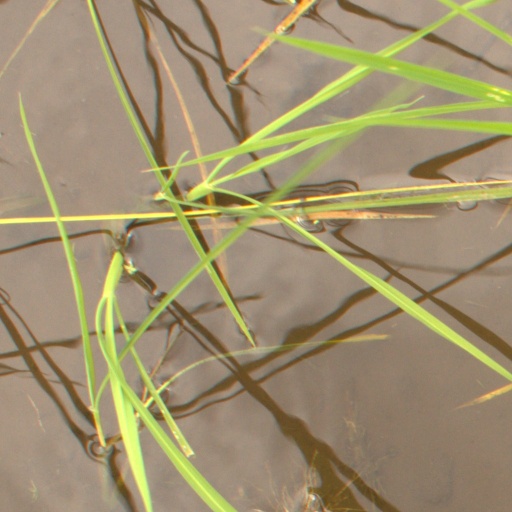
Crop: rice